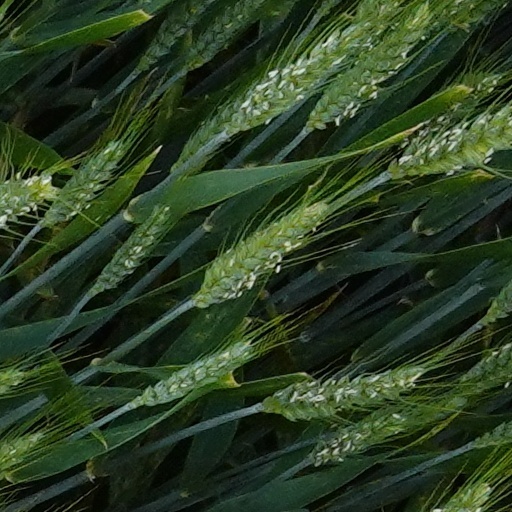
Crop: wheat